BRM P261

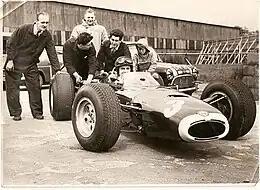
Chassis designer John Crosthwaite (in the pale duffel coat) oversees BRM mechanics pushing driver Graham Hill out on to the track, during testing of a BRM P261

Despite the rather interim nature of its engine and chassis configuration, on its World Championship debut at the 1964 Monaco Grand Prix the BRM P261 had the best of starts. Although Hill and team-mate Richie Ginther only managed to qualify in third and eighth places, respectively, in the race Hill set fastest lap, and the two P261s finished first and second. It was the second of Hill's five victories on the Côte d'Azure. Hill continued to perform well throughout the first half of the season, and took a string of three back-to-back second places in France, Britain and Germany. Ironically, it was with the introduction of the proper, high-exhaust version of the engine in Italy that the car's reliability began to falter. At Monza Hill qualified on the front row of the grid, but as he sat waiting for the flag to drop his clutch seized open, and his car sat stationary as the rest of the field streamed past him. Hill bounced back to win in the United States, but finished out of the points at the season finale in Mexico following a collision with Bandini. With reasonable results from Ginther, BRM finished the season second in the Constructors' Championship, with Hill also second in the Drivers' Championship.